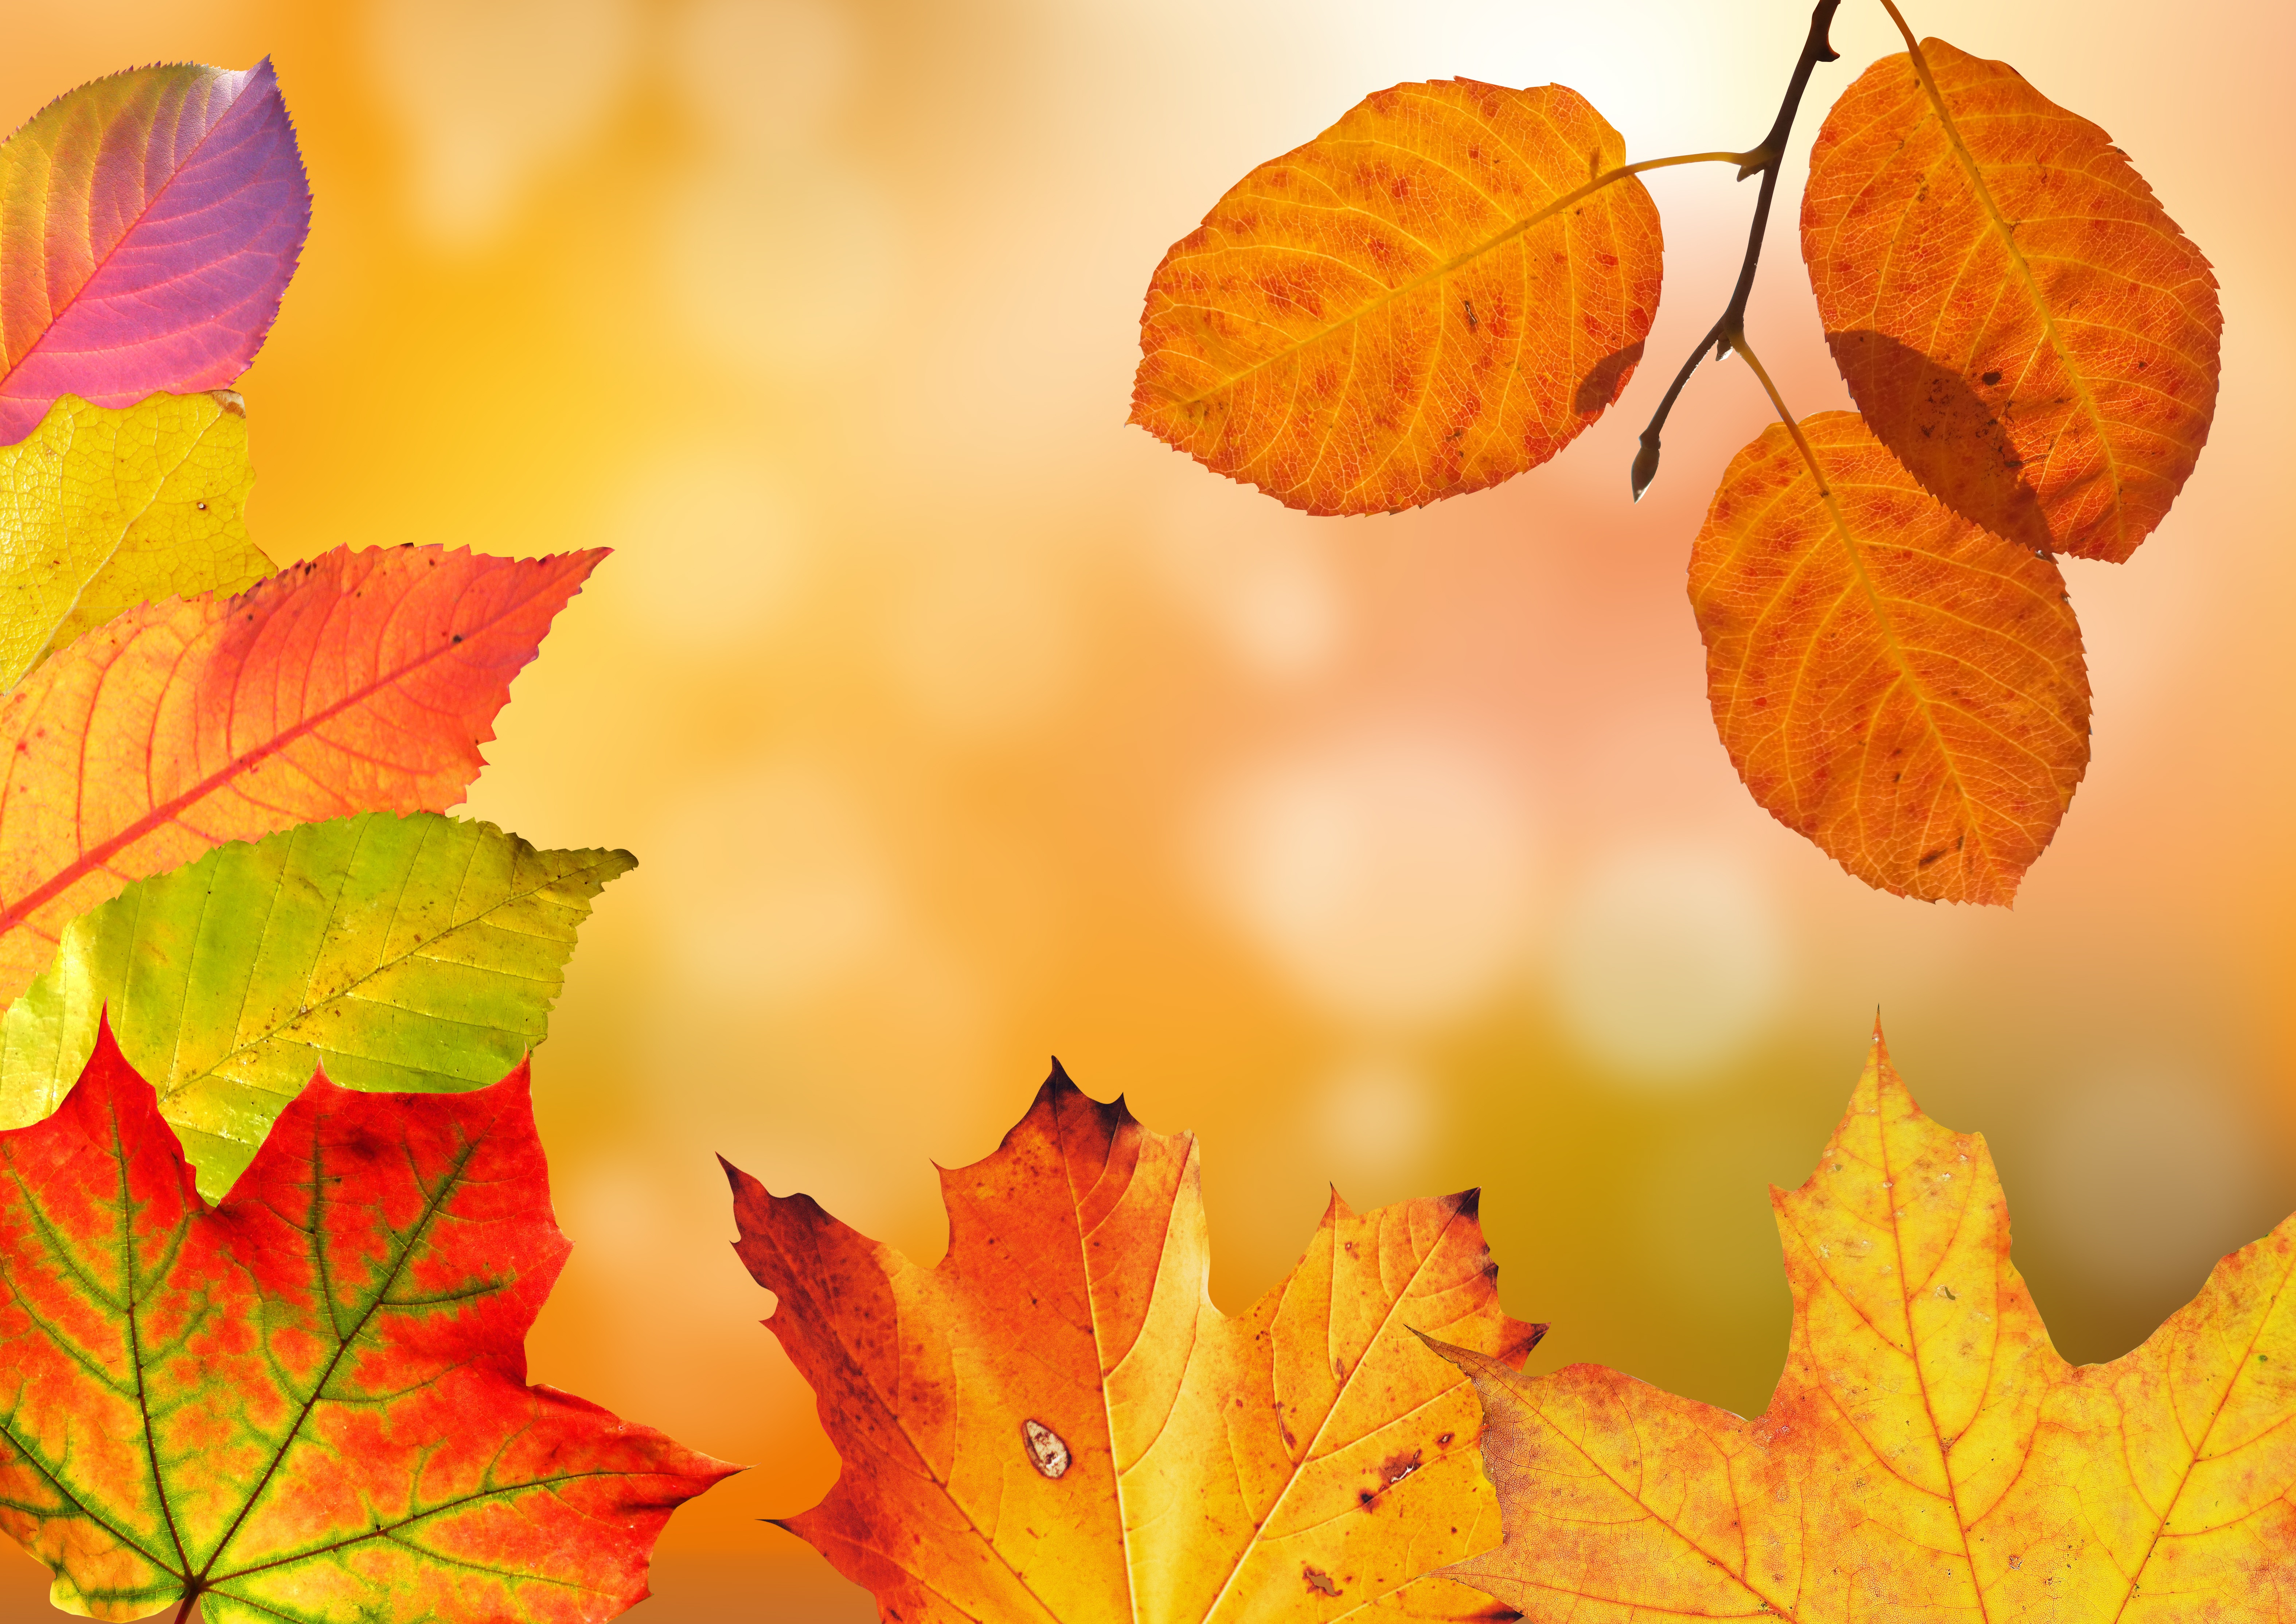
tree, branch, bokeh, plant, sunlight, leaf, flower, petal, autumn, colorful, yellow, flora, season, maple tree, maple leaf, close up, leaves, background, deciduous, course, fall color, fall foliage, golden autumn, autumn colours, macro photography, graphically, fund, flowering plant, alder leaf, apple tree leaf, plant stem, woody plant, land plant